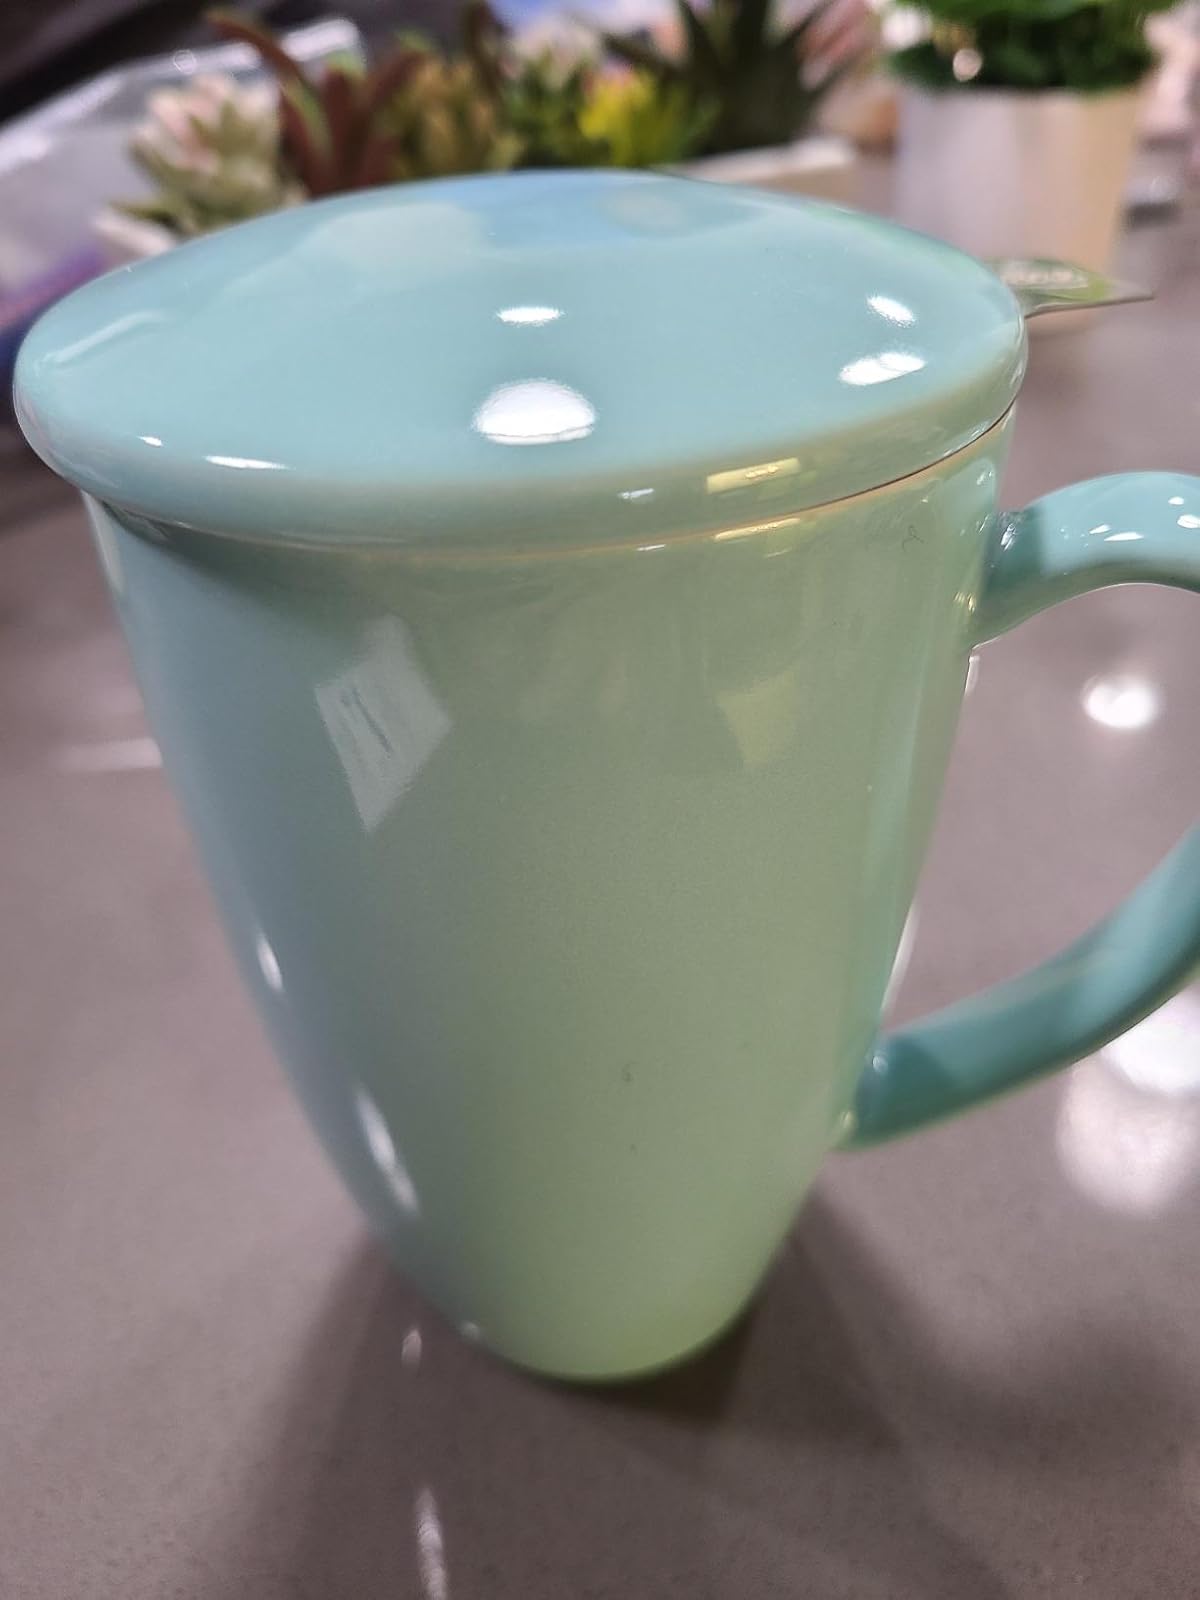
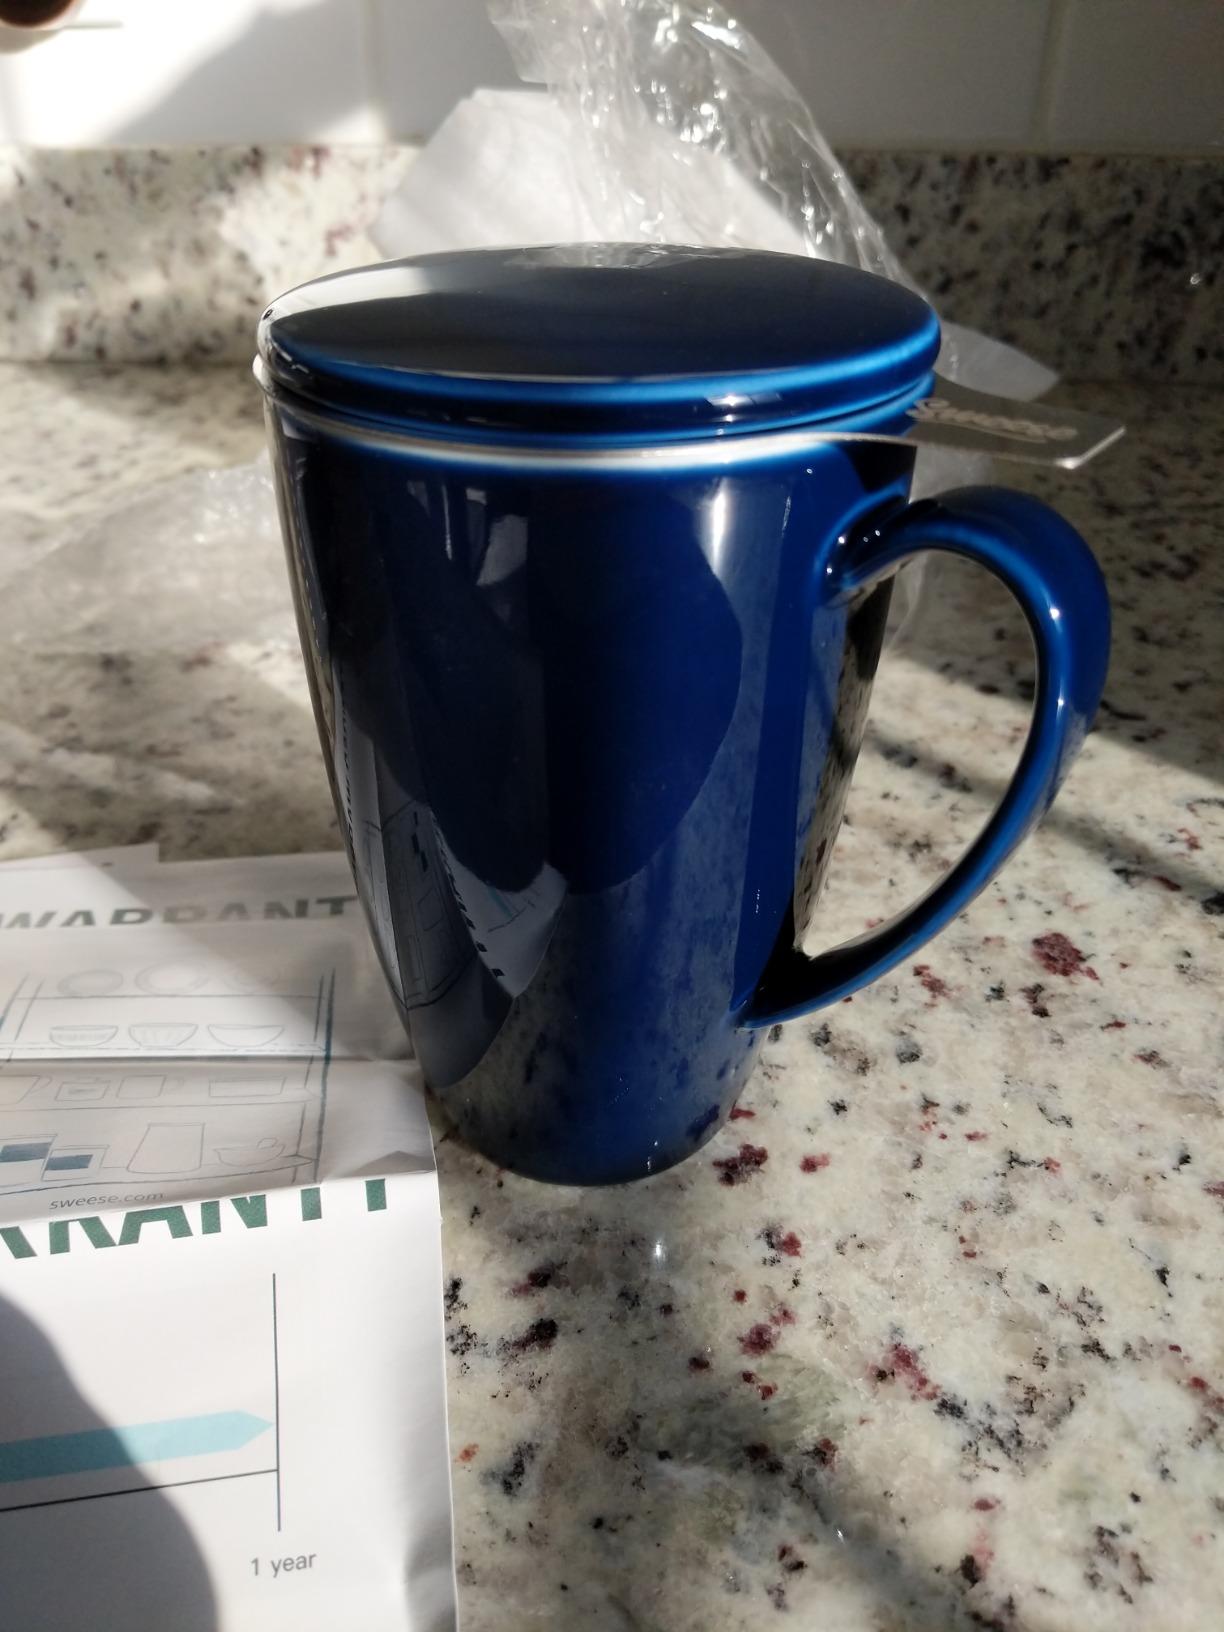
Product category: items_mug
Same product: no